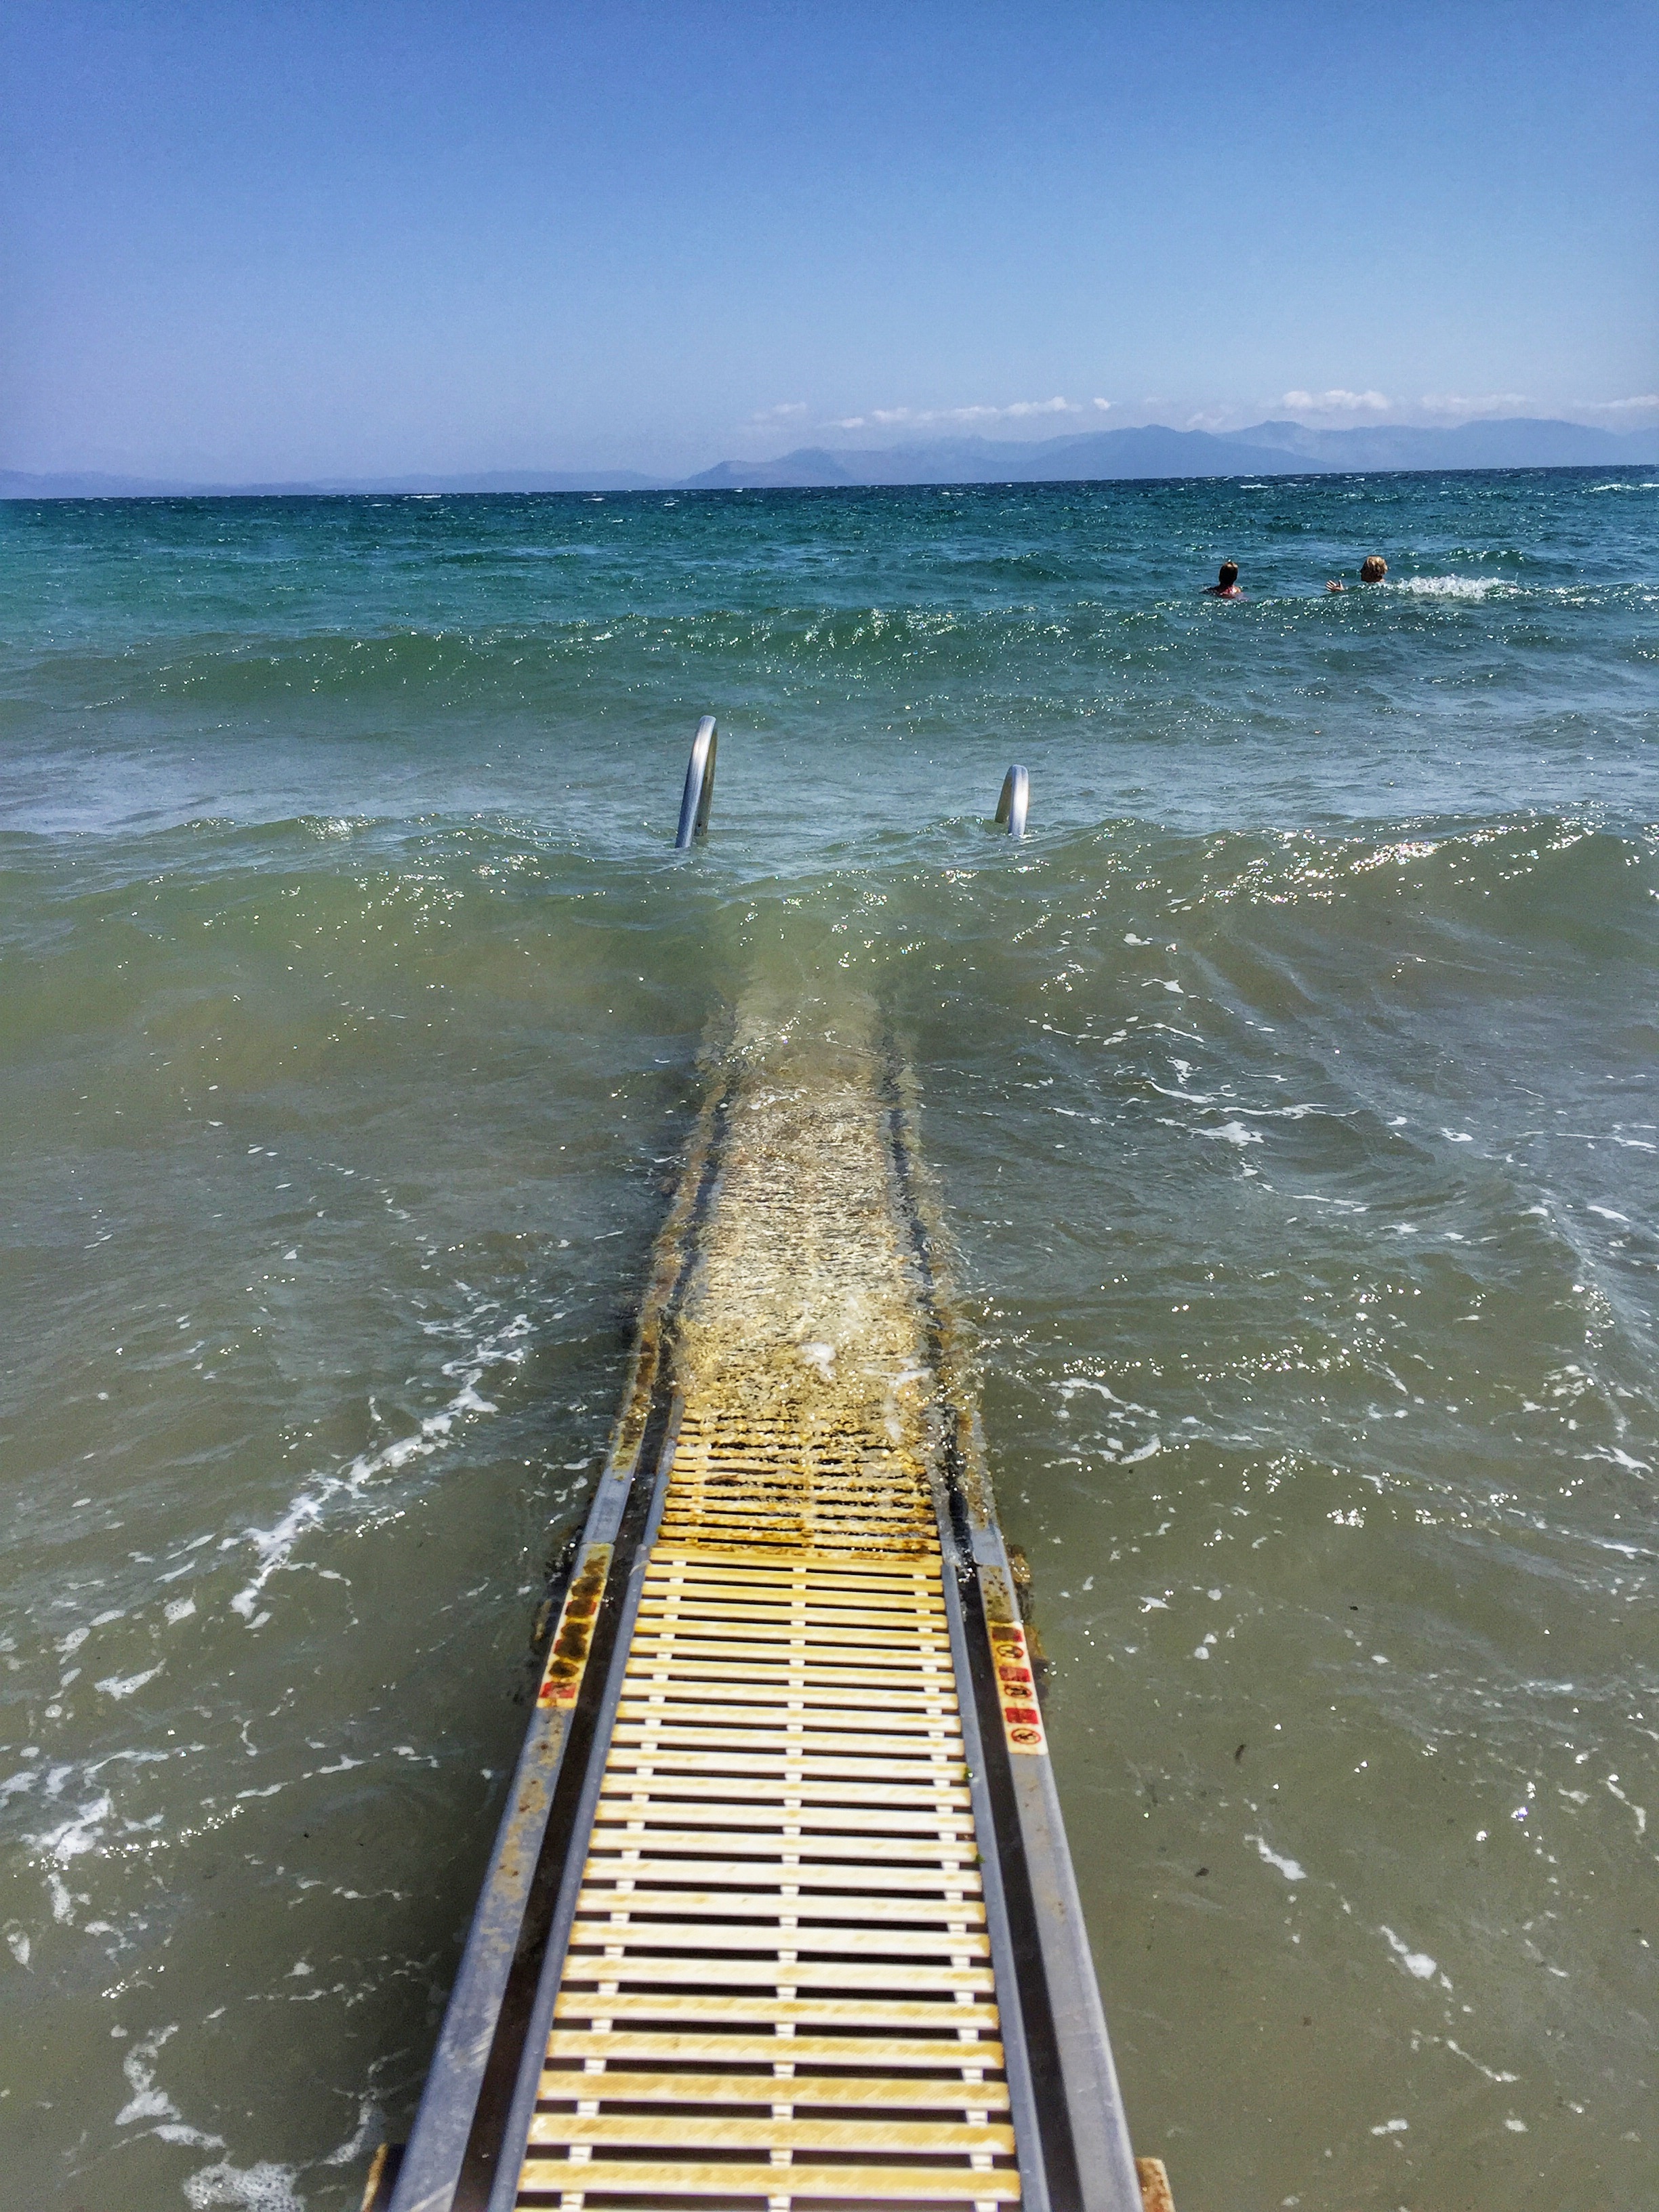
beach, sea, coast, water, ocean, horizon, shore, wave, pier, vacation, vehicle, bay, body of water, boating, breakwater, wind wave